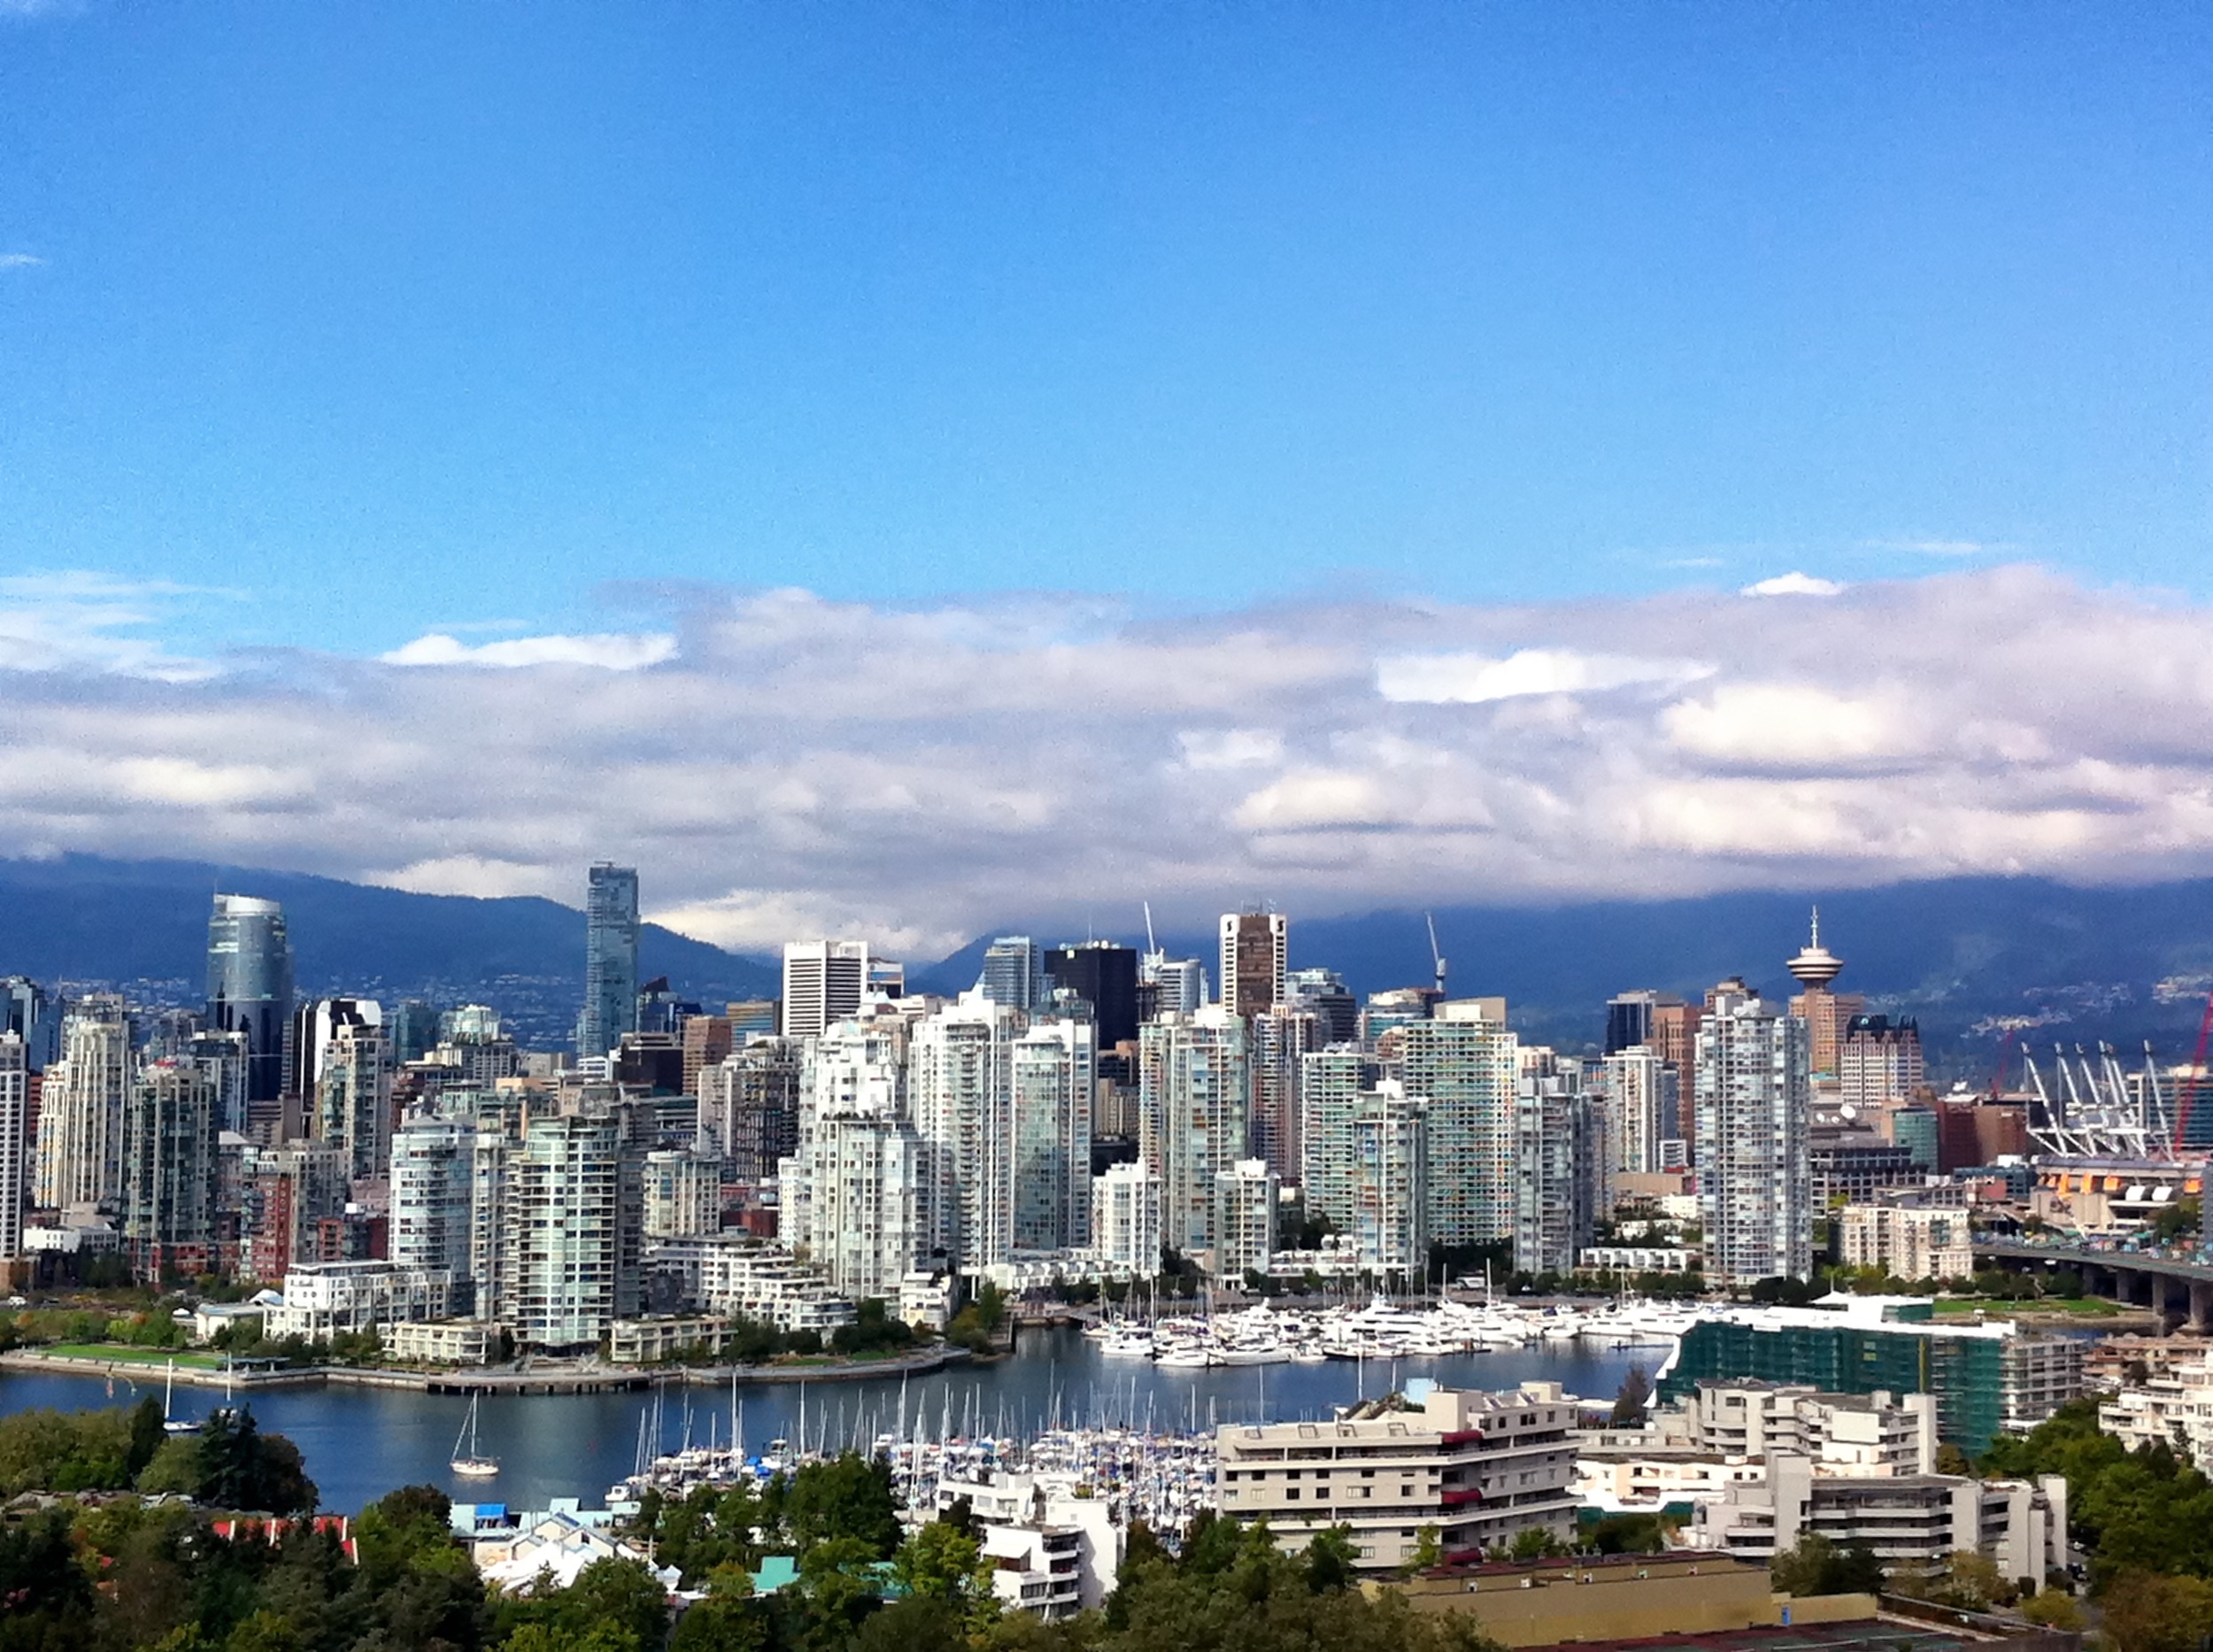
water, horizon, architecture, sky, skyline, city, skyscraper, urban, cityscape, panorama, downtown, vancouver, bay, landmark, harbor, tower block, outside, clouds, skyscrapers, buildings, mountains, canada, metropolis, cities, bird's eye view, aerial photography, urban area, residential area, geographical feature, human settlement, metropolitan area